Leopoldo Moreau

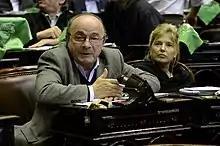
Moreau during the 2018 debate on the legalization of abortion in Argentina.

In 2014, Moreau and the Movement for Social Democracy (MODESO; an inner current within the UCR) founded the National Alfonsinist Movement (MNA), seeking to break away from the main party line and join forces with the Front for Victory. The following year, the UCR ethics committee expelled Moreau for "ethical and moral misconduct". That same year, the MNA officialized its incorporation into the Front for Victory in an event in which President Cristina Fernández de Kirchner took part.